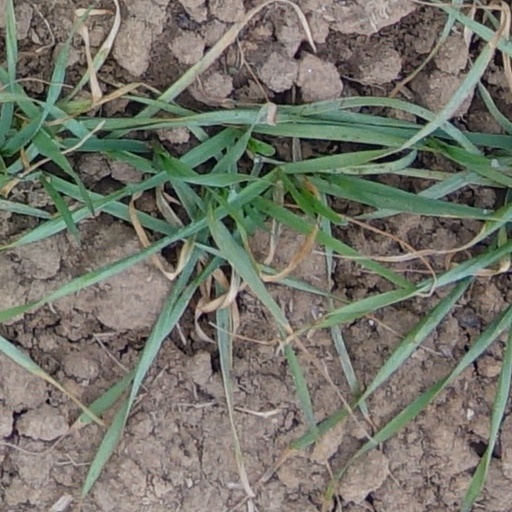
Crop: wheat